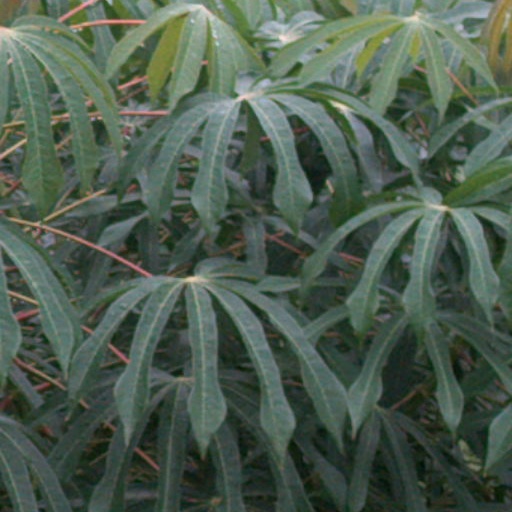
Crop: cassava